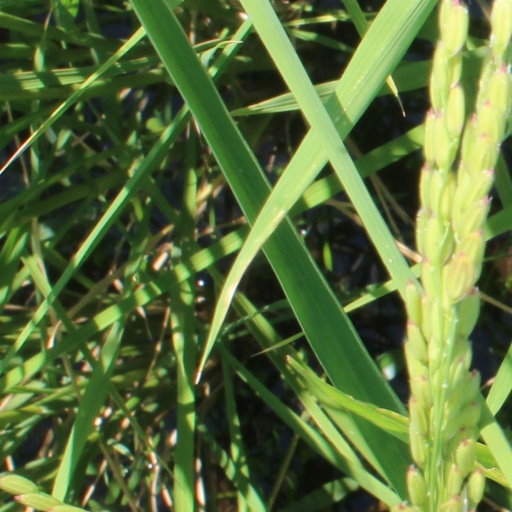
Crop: rice